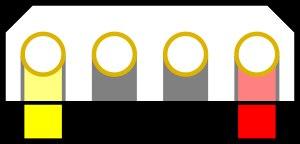
Molex est un constructeur de composants électroniques pour les produits et systèmes d’interconnexion électrique et de fibre optique, les commutateurs, les circuits intégrés, l’outillage et autres.
En informatique, un connecteur Molex est une prise d’alimentation électrique utilisée par certains périphériques internes d’un micro-ordinateur. En fait, il y a deux types de connecteurs couramment désignés sous le nom de Molex. Bien que la société Molex produise ces deux types de connecteurs, ce n’est pas le seul fournisseur de ce type de matériel.